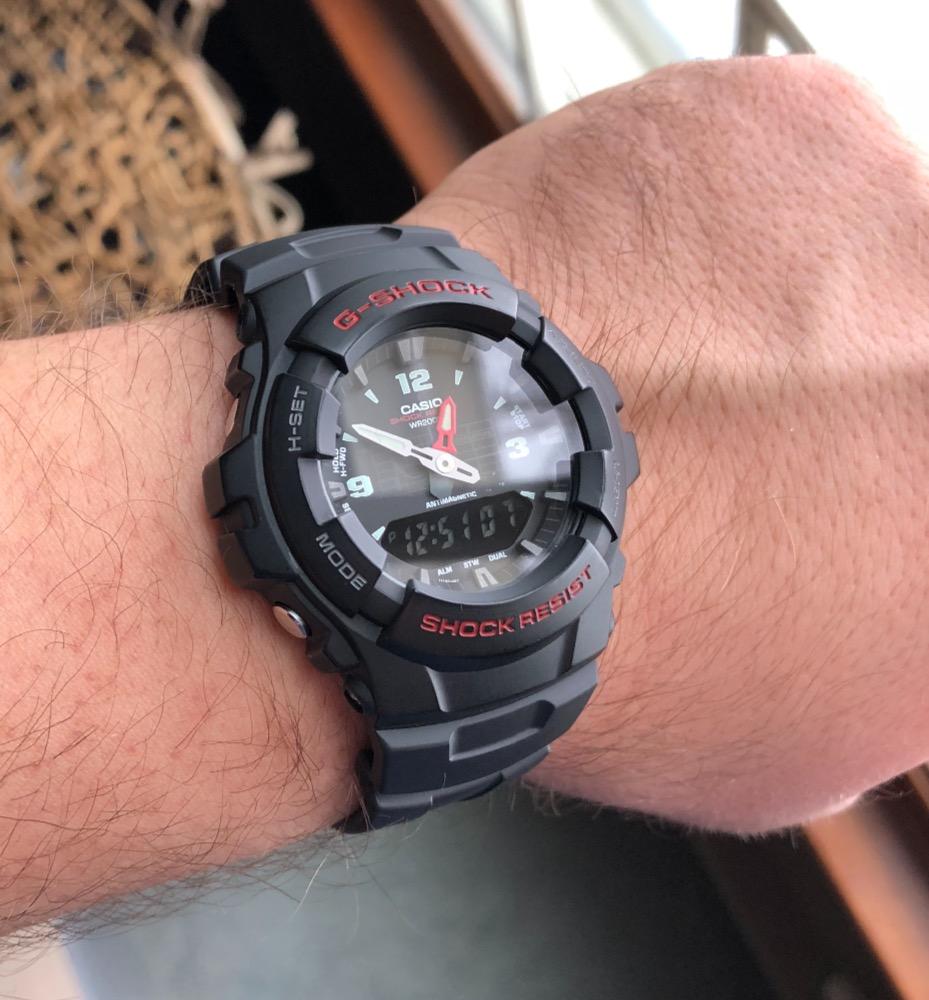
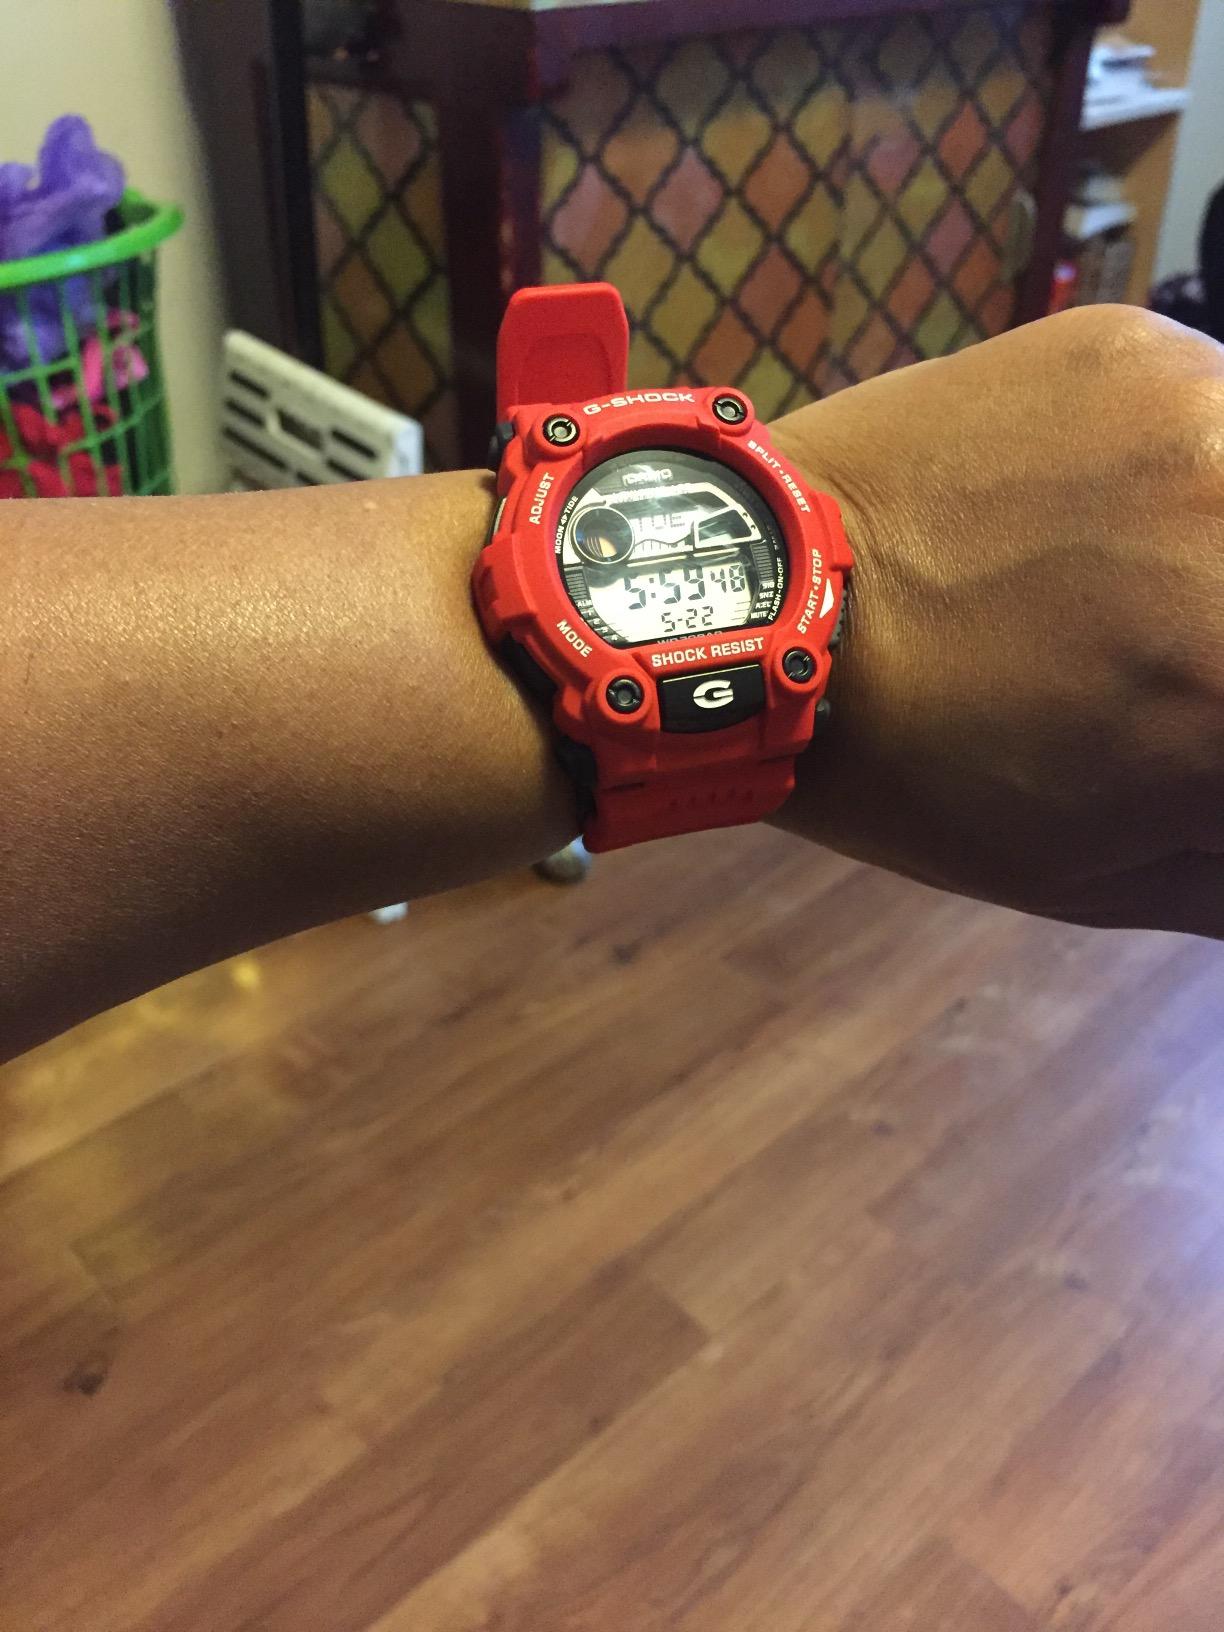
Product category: accessories_watch
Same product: no